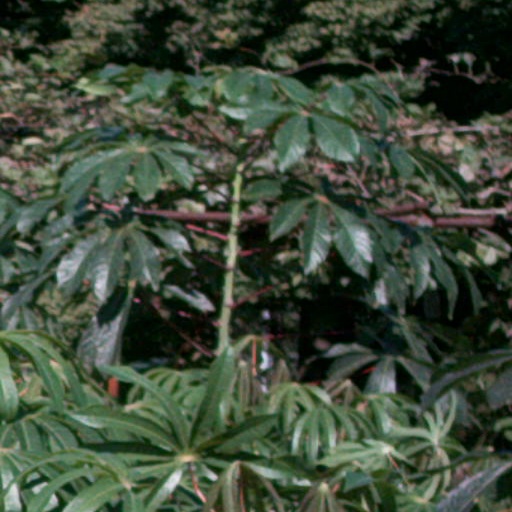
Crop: cassava